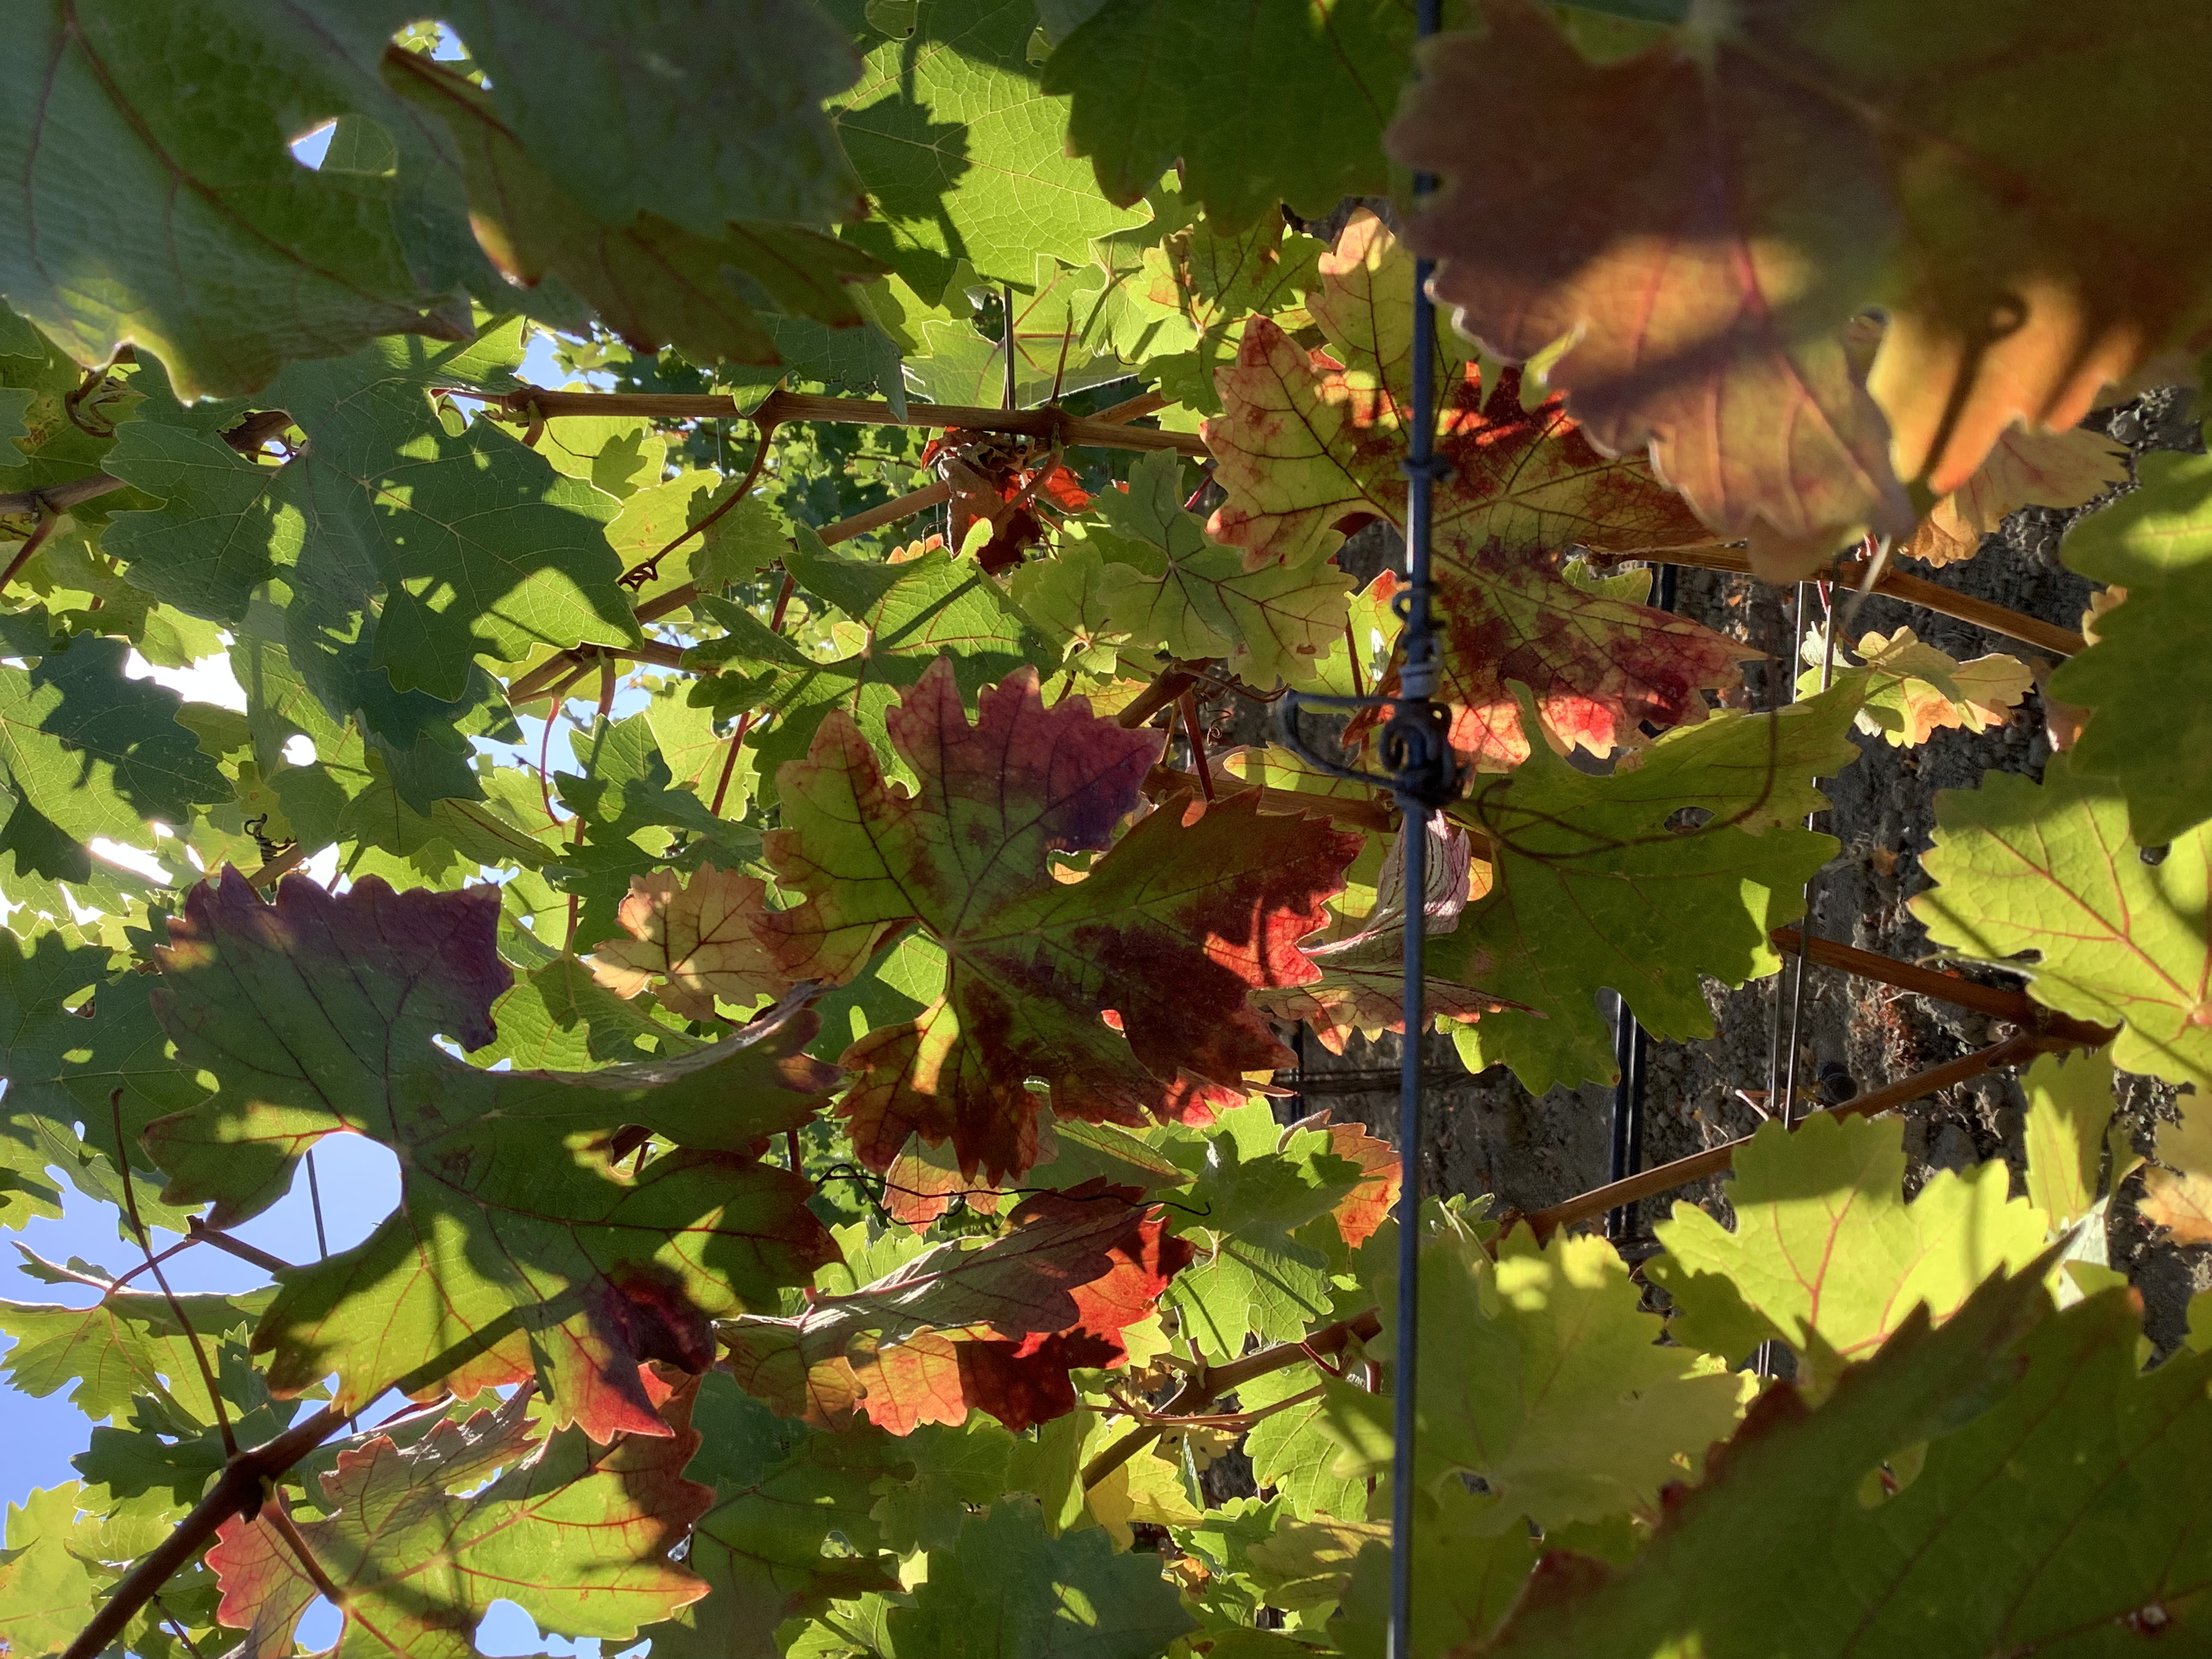
Label: Red Blotch